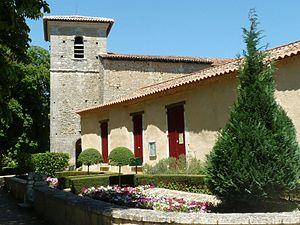
église de Parcoul, Dordogne, France
Parcoul est une ancienne commune du sud-ouest de la France, située dans le département de la Dordogne en région Nouvelle-Aquitaine, devenue le 1ᵉʳ janvier 2016 une commune déléguée au sein de la commune nouvelle de Parcoul-Chenaud.